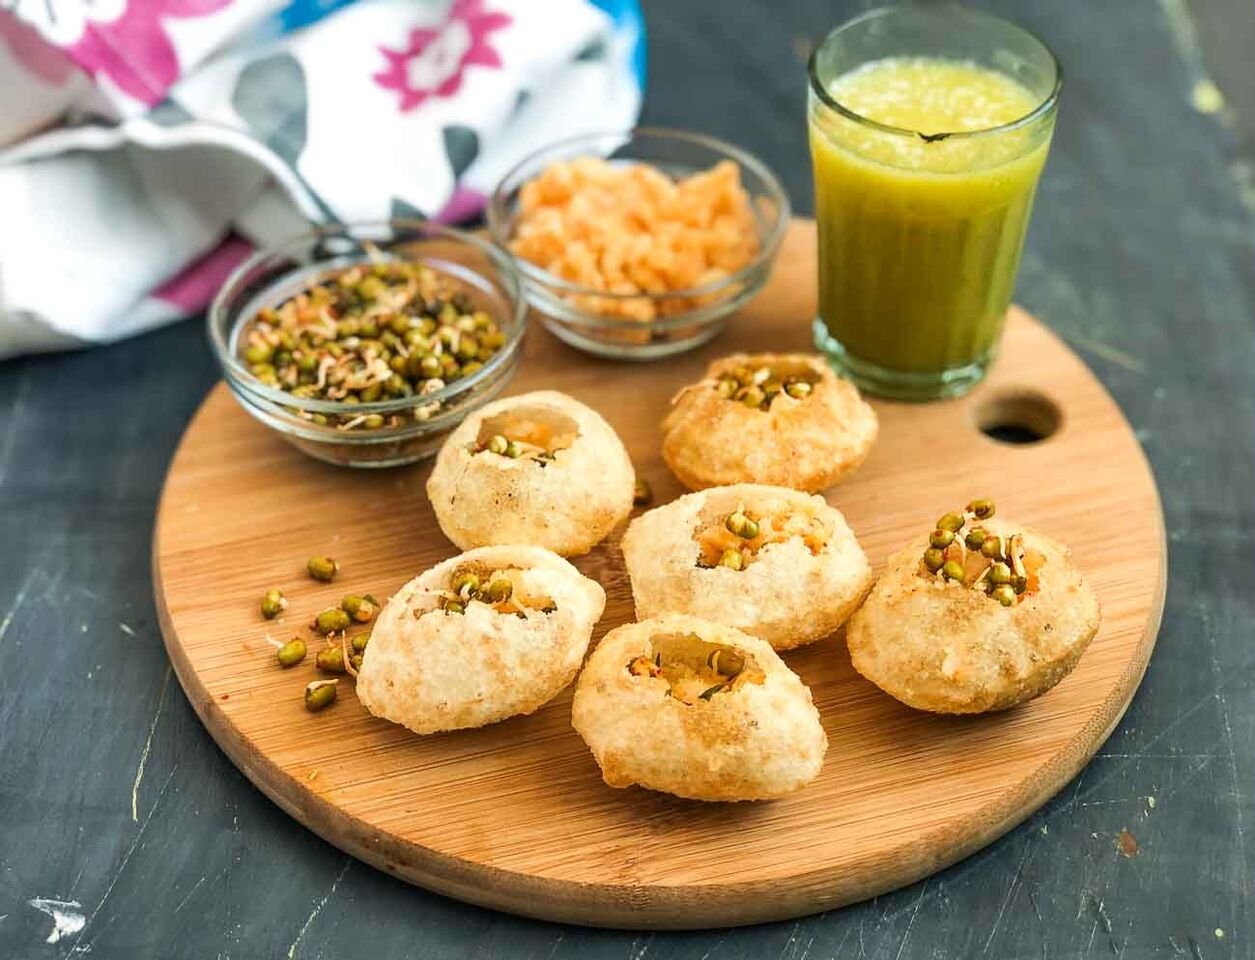
Dish: paani_puri